Alice (Alice's Adventures in Wonderland)

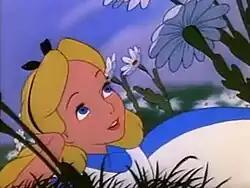
Alice, as she appears in Walt Disney's film adaptation (1951)

Described as "the single greatest rival of Tenniel," Walt Disney created an influential representation of Alice in his 1951 film adaptation, which helped to mould the image of Alice within pop culture. Although Alice had previously been depicted as a blonde in a blue dress in an unauthorised American edition of the two "Alice" books published by Thomas Crowell (1893), possibly for the first time, Disney's portrayal has been the most influential in solidifying the popular image of Alice as such. Disney's version of Alice has its visual basis in Mary Blair's concept drawings and Tenniel's illustrations. While the film was not successful during its original run, it later became popular with college students, who interpreted the film as a drug-drenched narrative. In 1974, "Alice in Wonderland" was re-released in the United States, with advertisements playing off this association. The drug association persists as an "unofficial" interpretation, despite the film's status as family-friendly entertainment.